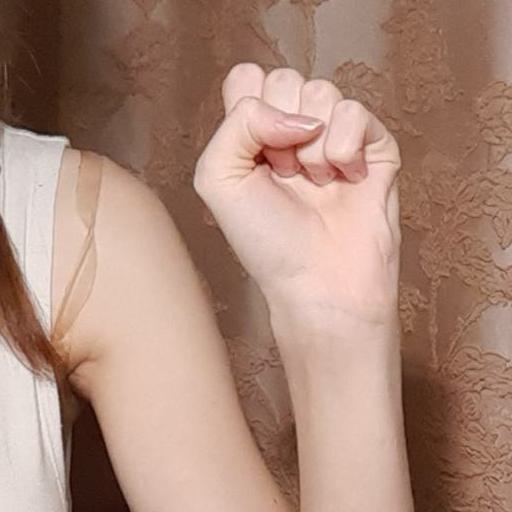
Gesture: fist